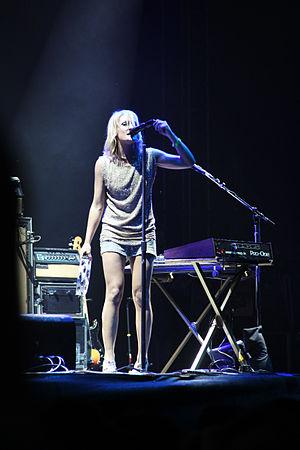
Emily Haines du groupe Metric au festival Osheaga à Montréal le 1er août 2010.
Le Festival musique et arts Osheaga est un festival de musique qui a lieu annuellement à Montréal au Québec depuis 2006.